Structure of the Italian Navy

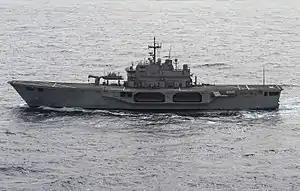
""San Marco"" underway

The 3rd Naval Division ( - COMDINAV TRE) is based in Brindisi and headed by a Counter admiral or . The division contains all amphibious units of the Italian Navy and together with the San Marco Marine Brigade and the Italian Army's Cavalry Brigade "Pozzuolo del Friuli" forms the Italian military's National Sea Projection Capability ("Forza di proiezione dal mare").